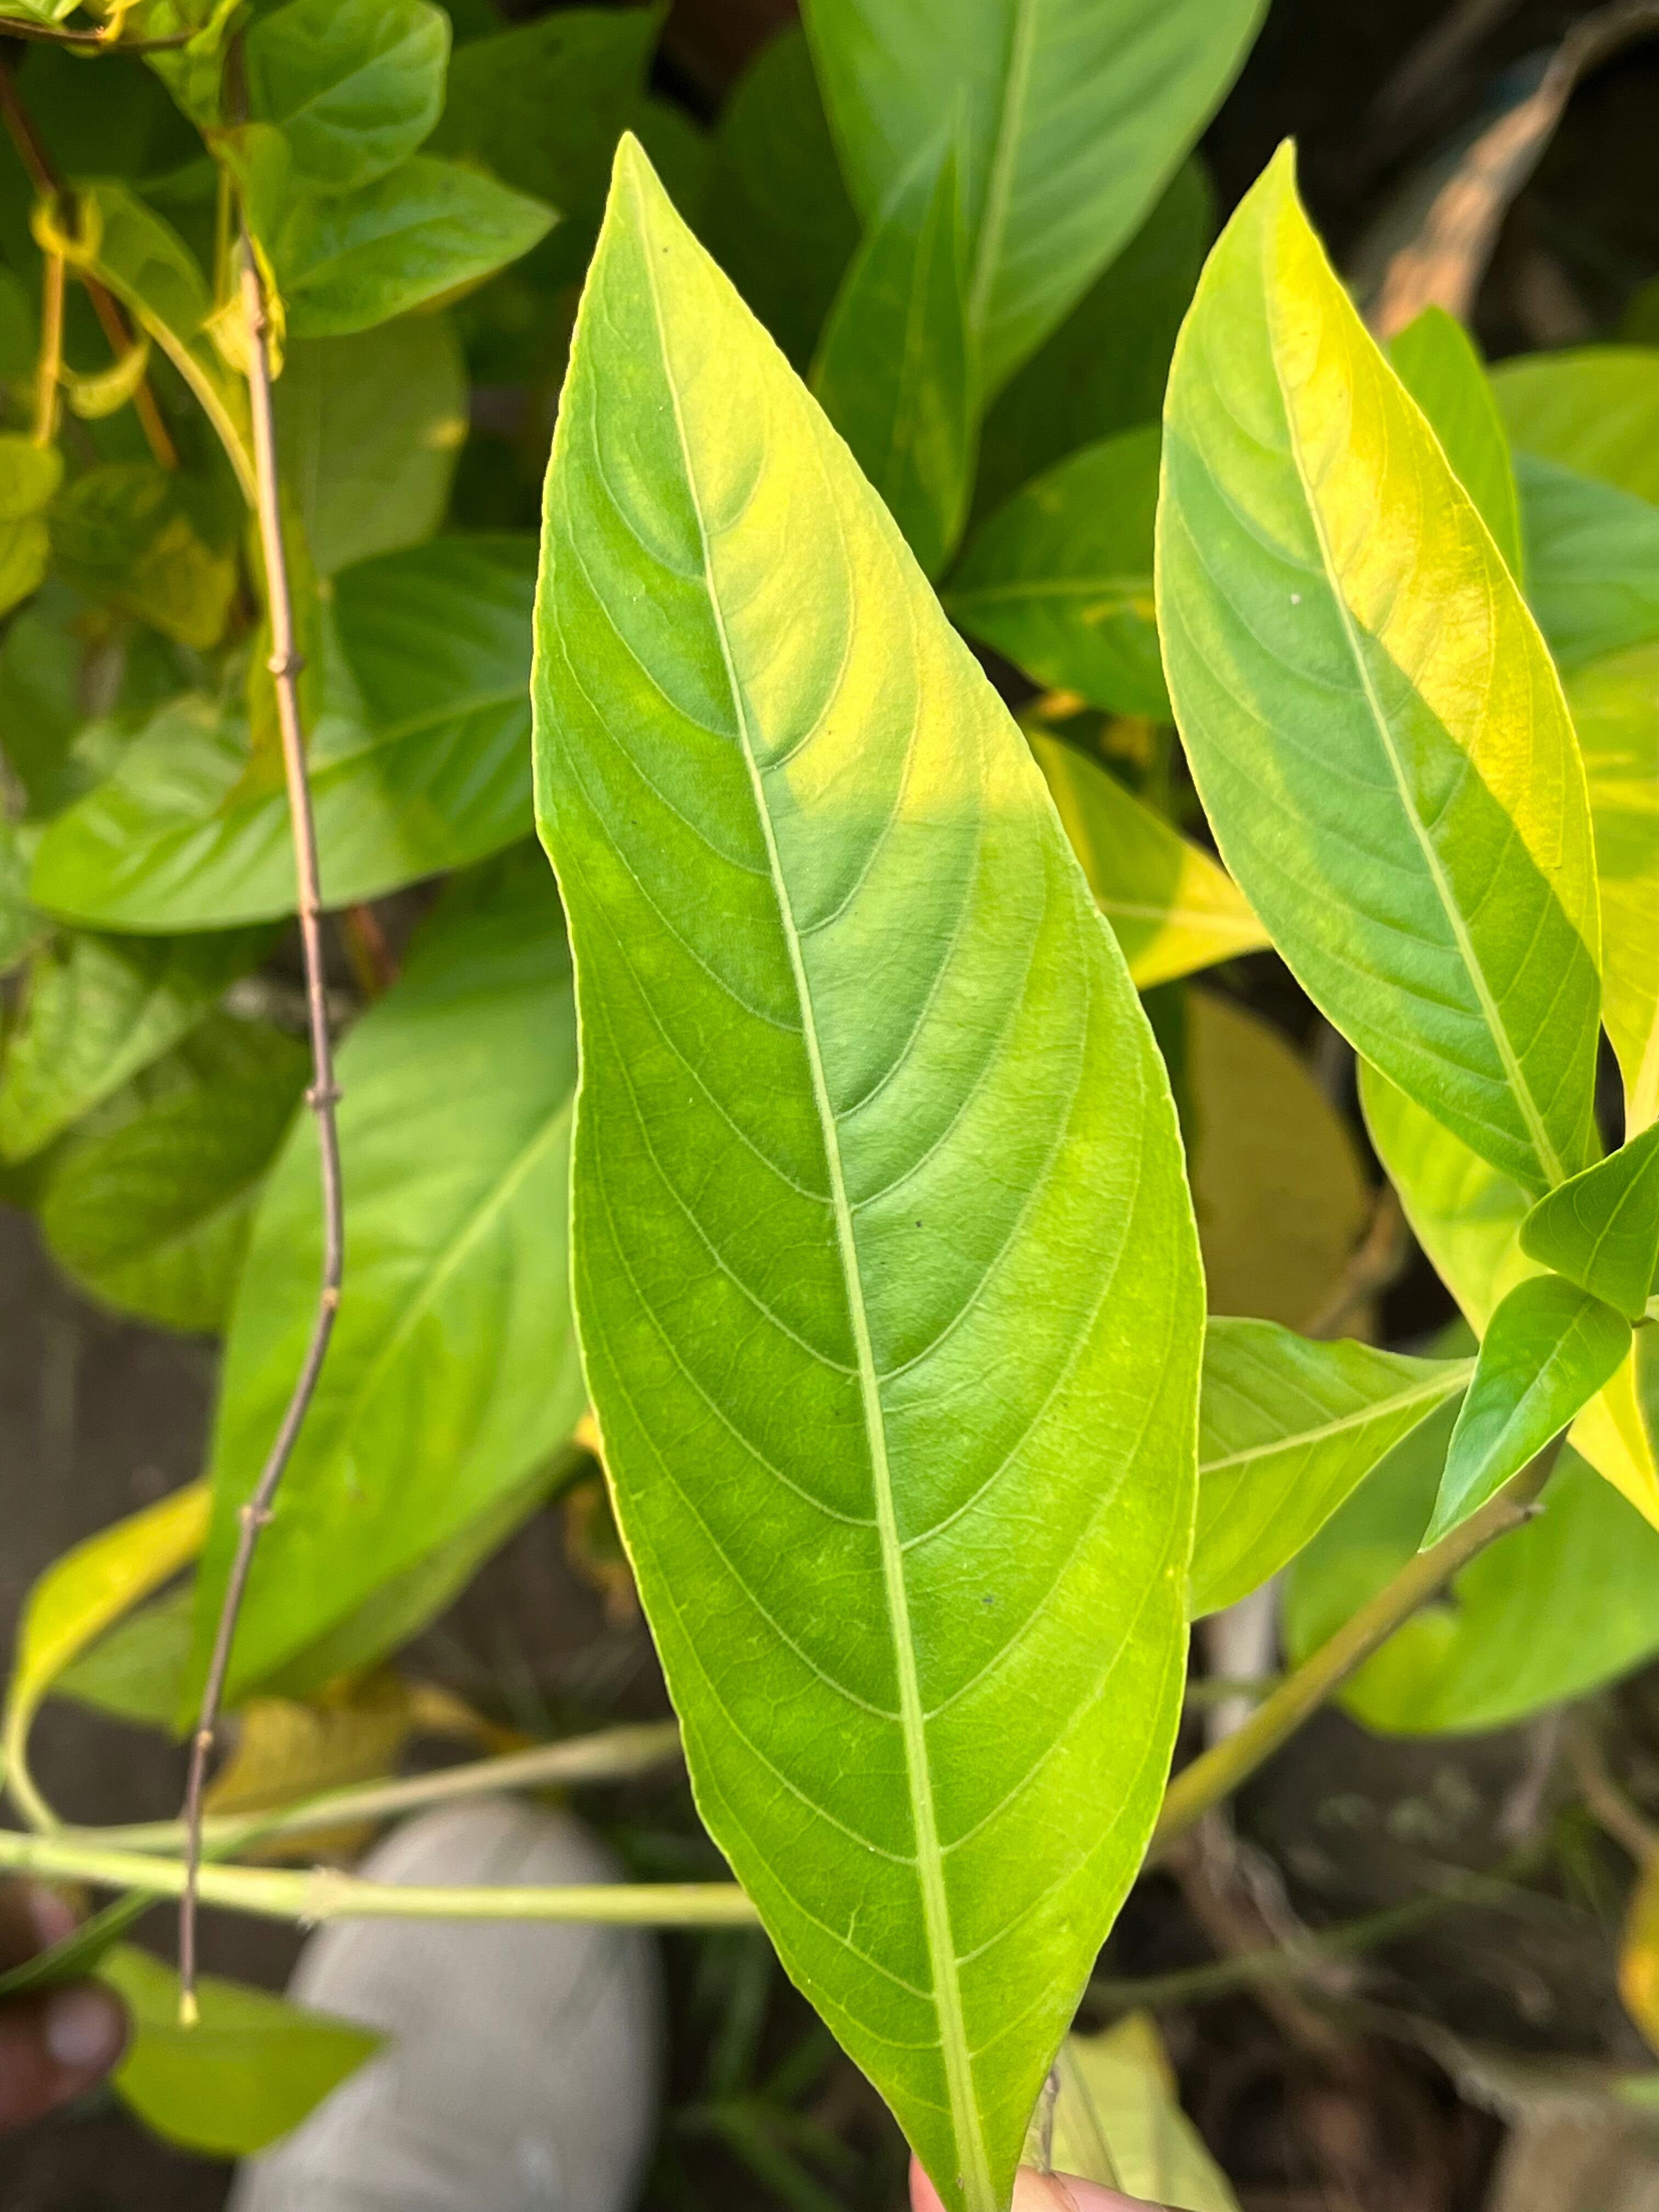
Plant species: justicia-adhatoda